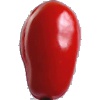
Label: Tomato 2